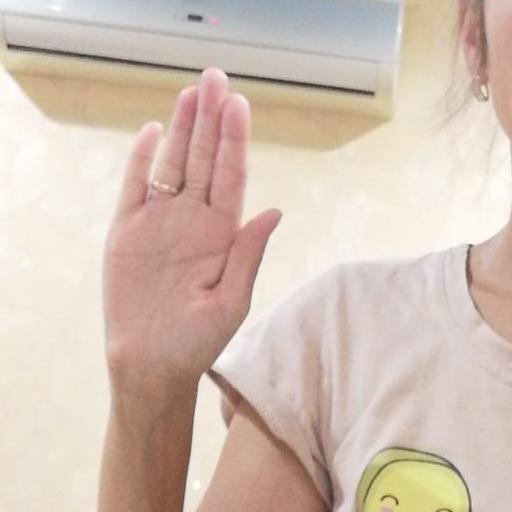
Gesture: stop